Joseph R. Julian

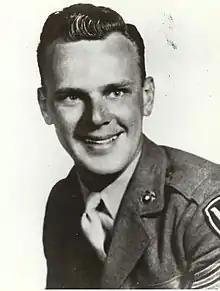
Joseph R. Julian, Medal of Honor recipient

Platoon Sergeant Joseph Rudolph Julian (April 3, 1918 – March 9, 1945) was a United States Marine who was posthumously awarded the United States' highest military honor – the Medal of Honor – for his heroism and sacrifice of life in 1945 in the Battle of Iwo Jima during World War II.